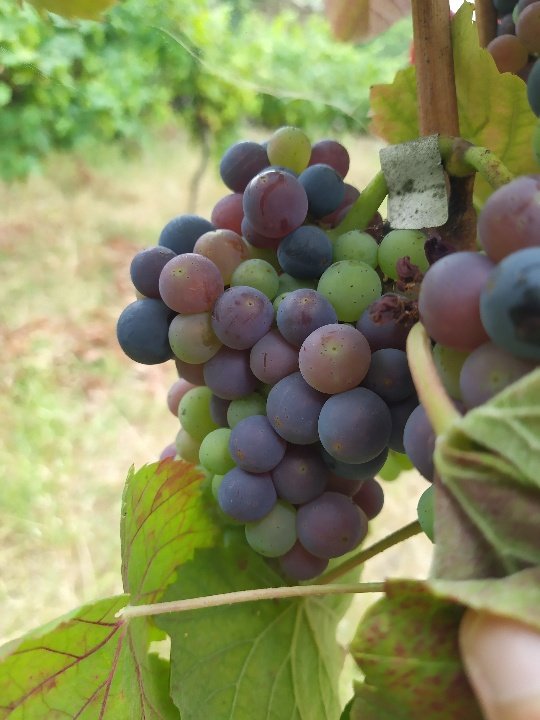
Berries visible: 57
Grape clusters: 2